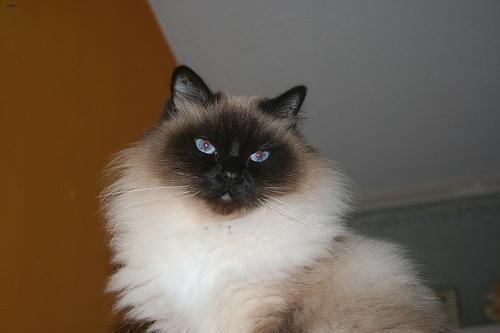
Birman